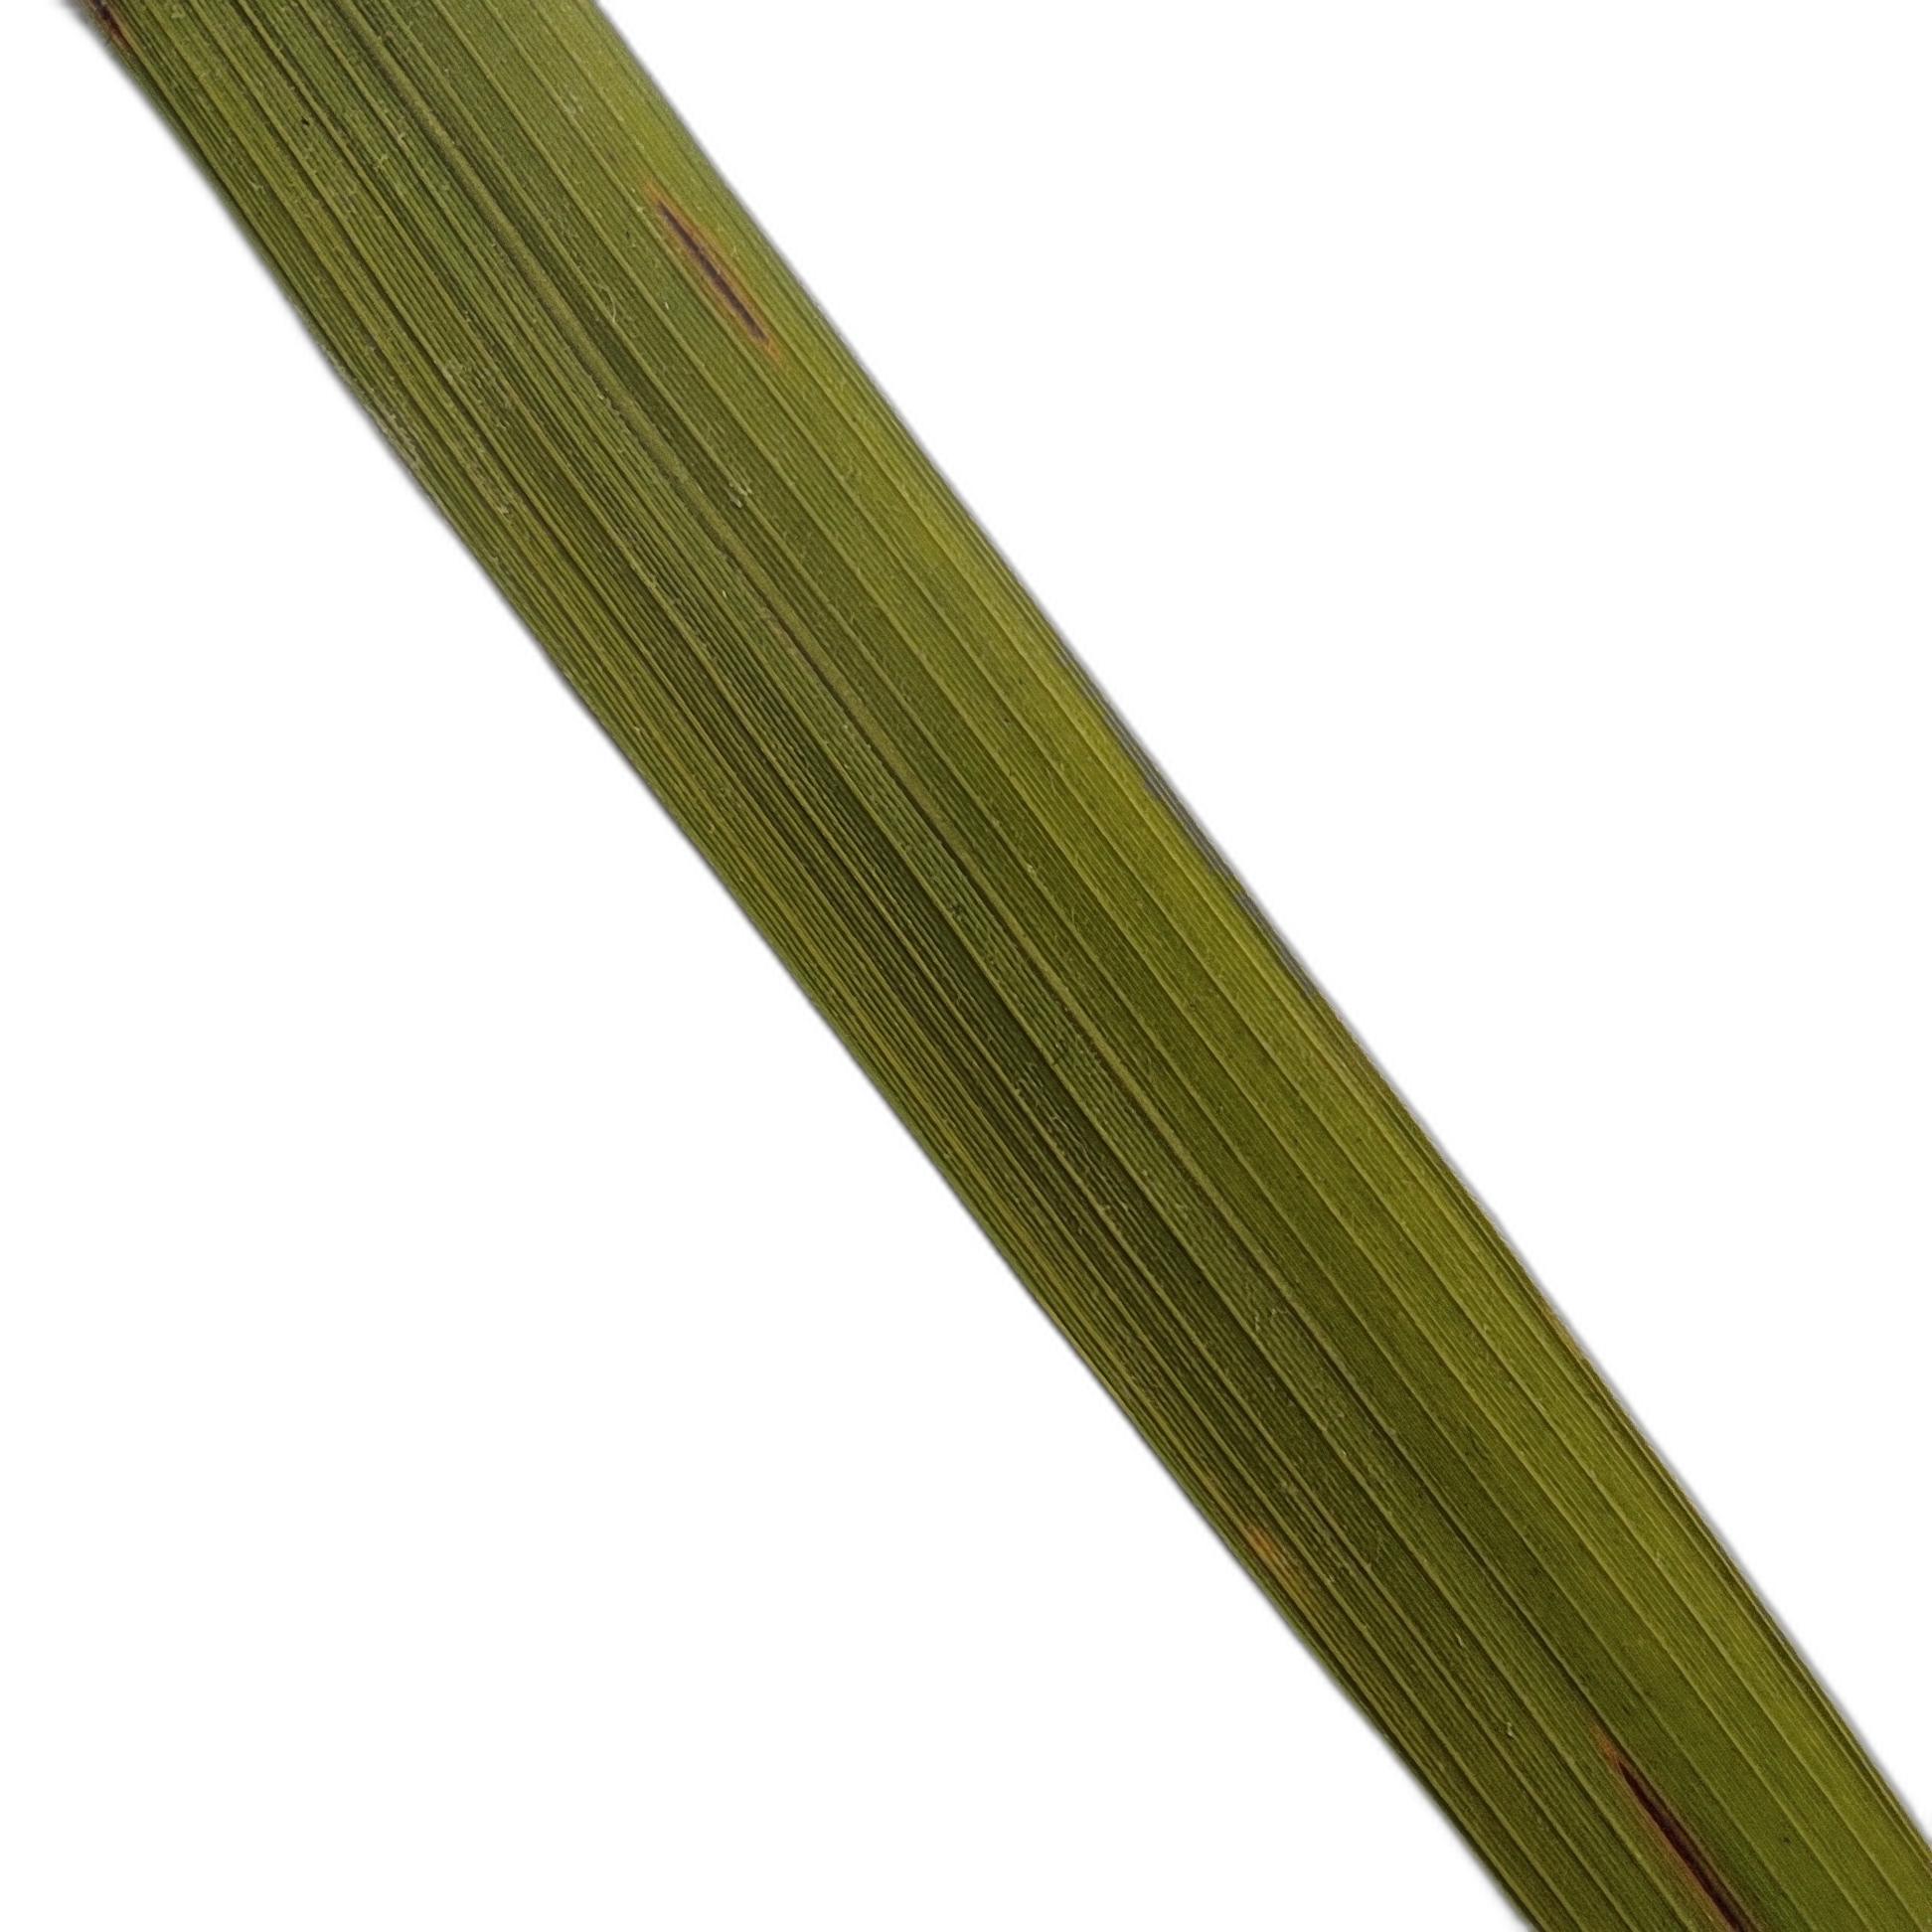
Label: Rice Blast